What If... T'Challa Became a Star-Lord?

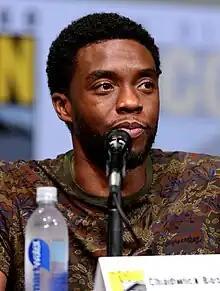
The episode is dedicated to Chadwick Boseman, who stars as Star-Lord T'Challa and died in August 2020

Jeffrey Wright narrates the episode as the Watcher, with Marvel planning to have other characters in the series voiced by the actors who portrayed them in the MCU films. This episode stars "Black Panther"s Chadwick Boseman as Star-Lord T'Challa, with Maddix Robinson voicing a young version of the character. "Black Panther" stars Danai Gurira and John Kani also reprise their roles for the episode, as Okoye and T'Chaka, respectively. Returning from "Guardians of the Galaxy" are Michael Rooker as Yondu Udonta, Josh Brolin as Thanos, Benicio del Toro as Taneleer Tivan / The Collector, Ophelia Lovibond as Carina, Karen Gillan as Nebula, Djimon Hounsou as Korath the Pursuer, Sean Gunn as Kraglin Obfonteri, and Seth Green as Howard the Duck. Green, a fan of the original "What If...?" comics, recorded his lines prior to the release of "" (2019). Chris Sullivan and Kurt Russell reprise their respective roles of Taserface and Ego from "Guardians of the Galaxy Vol. 2" (2017), while Carrie Coon and Tom Vaughan-Lawlor reprise their roles from "" (2018) as Black Order members Proxima Midnight and Ebony Maw. MCU characters Ramonda, Shuri, Cull Obsidian, and Cosmo the Spacedog appear in non-speaking roles.